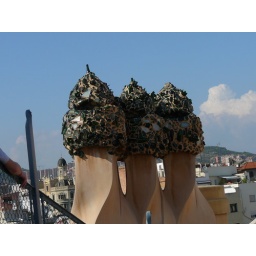
roof top of la Pedrera. Chimney's covered in bottle glass. I like the bottle sticking out of the top.